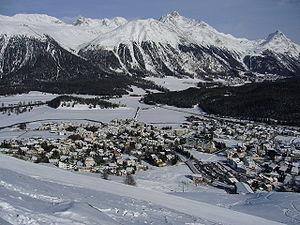
Celerina/Schlarigna est une commune suisse du canton des Grisons.